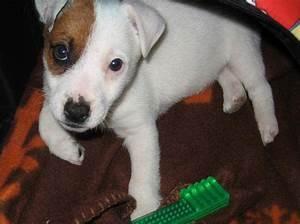
dog